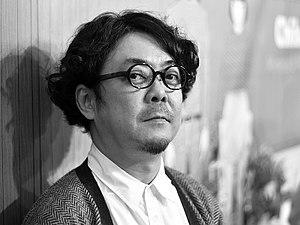
Minetarō Mochizuki au fr:Festival d'Angoulême 2016.
Minetarō Mochizuki est un mangaka japonais né le 29 janvier 1964 à Yokohama.